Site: brandenburg
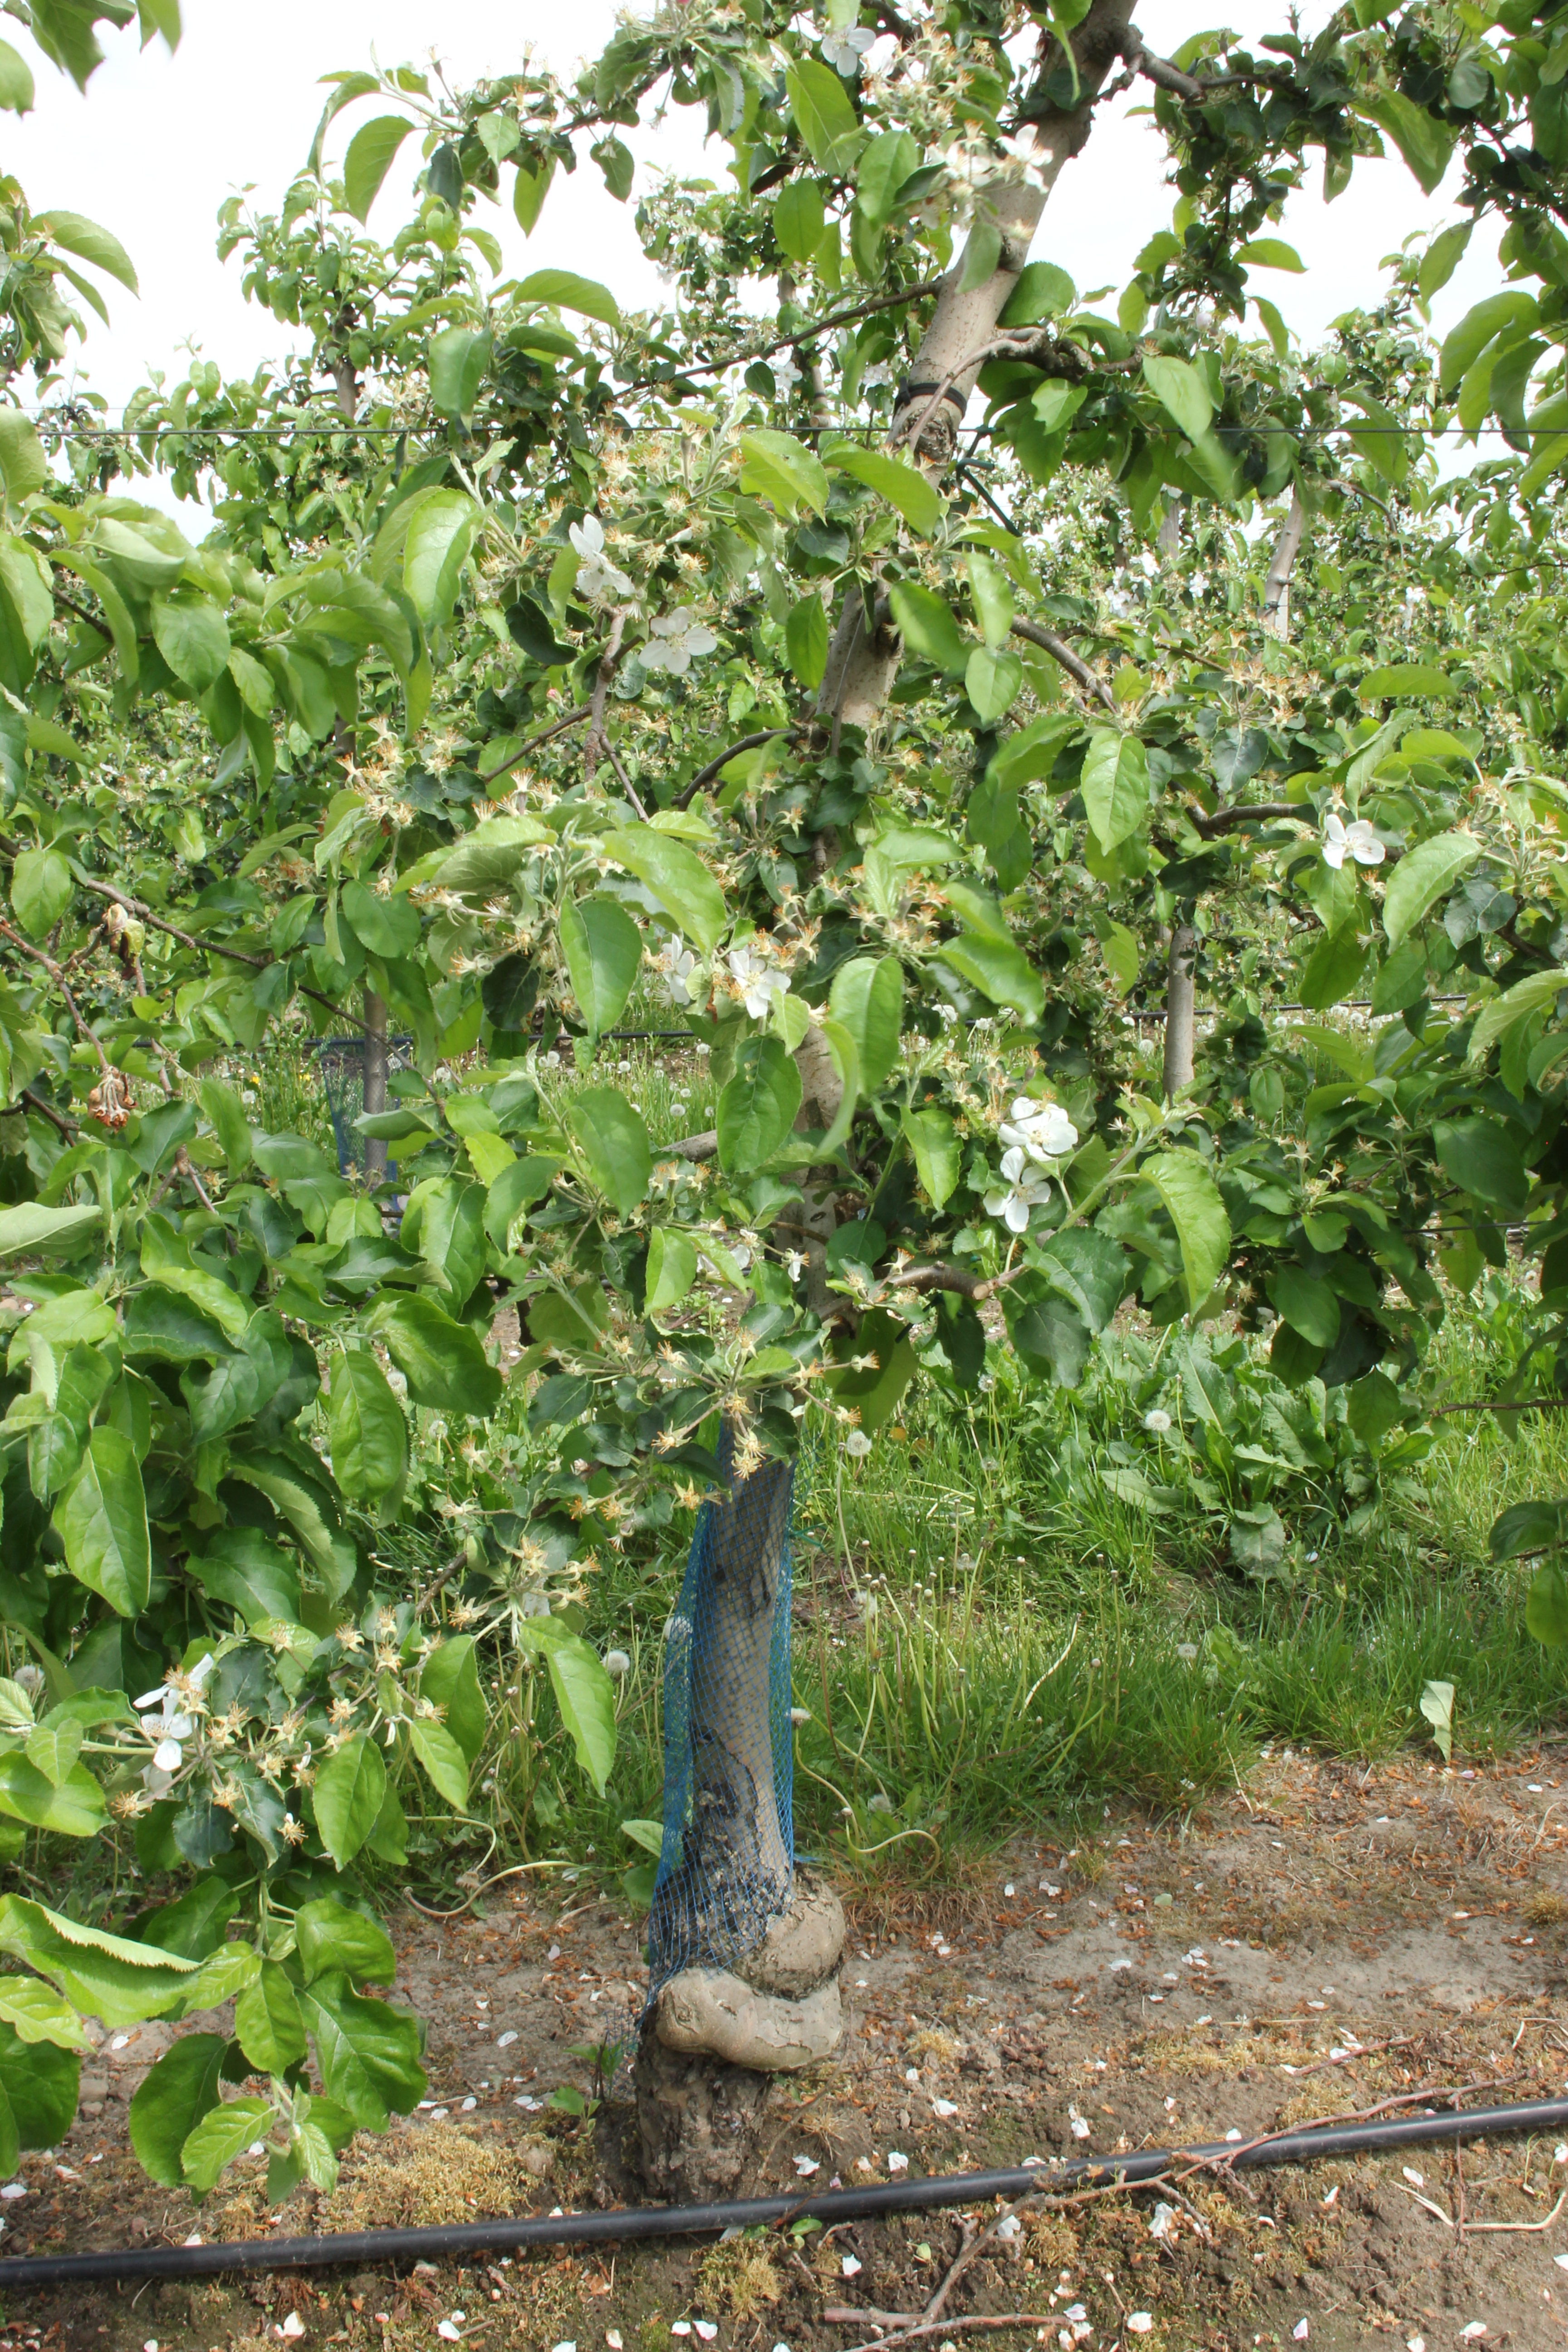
Growth stage (BBCH 67): Flowering